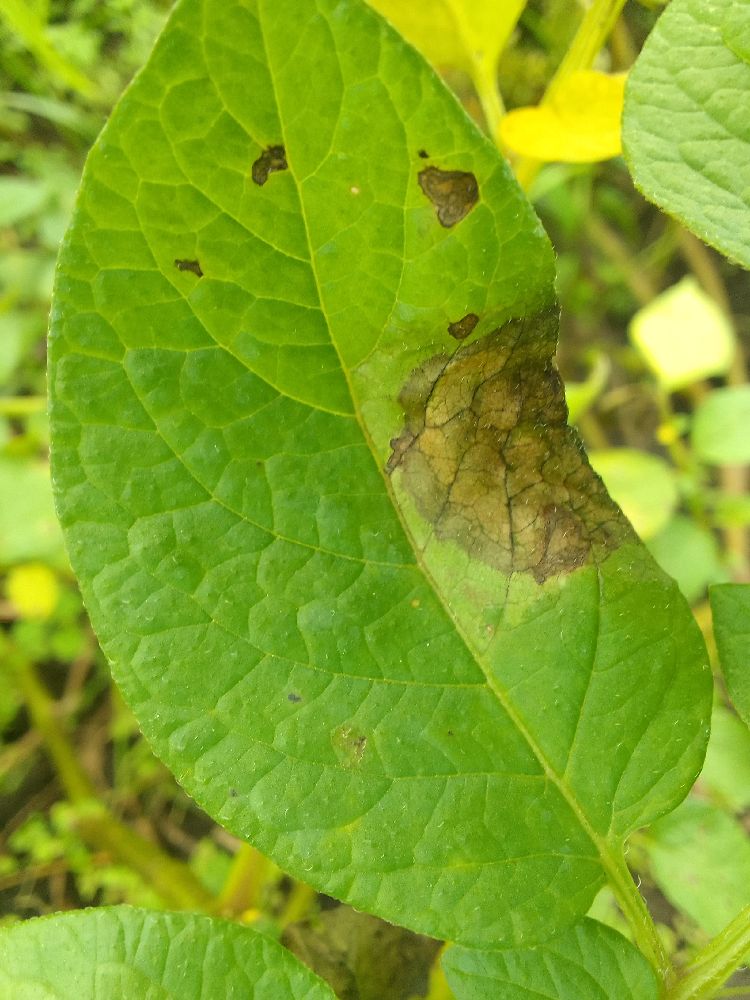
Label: Late blight